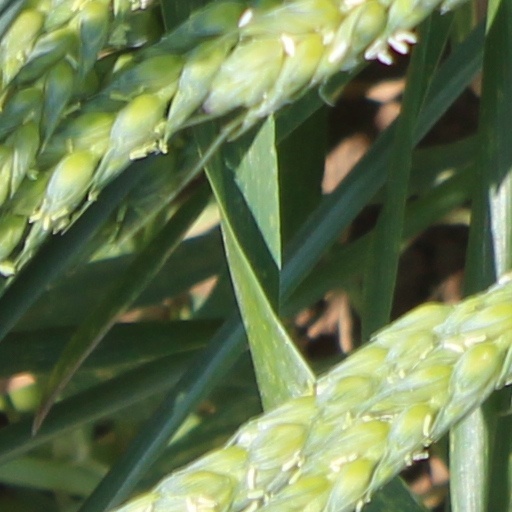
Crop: wheat